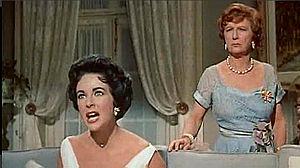
La Chatte sur un toit brûlant est un film de Richard Brooks sorti en 1958, d'après la pièce de théâtre du même nom de Tennessee Williams, créée à Broadway en 1955 dans une mise en scène d'Elia Kazan.